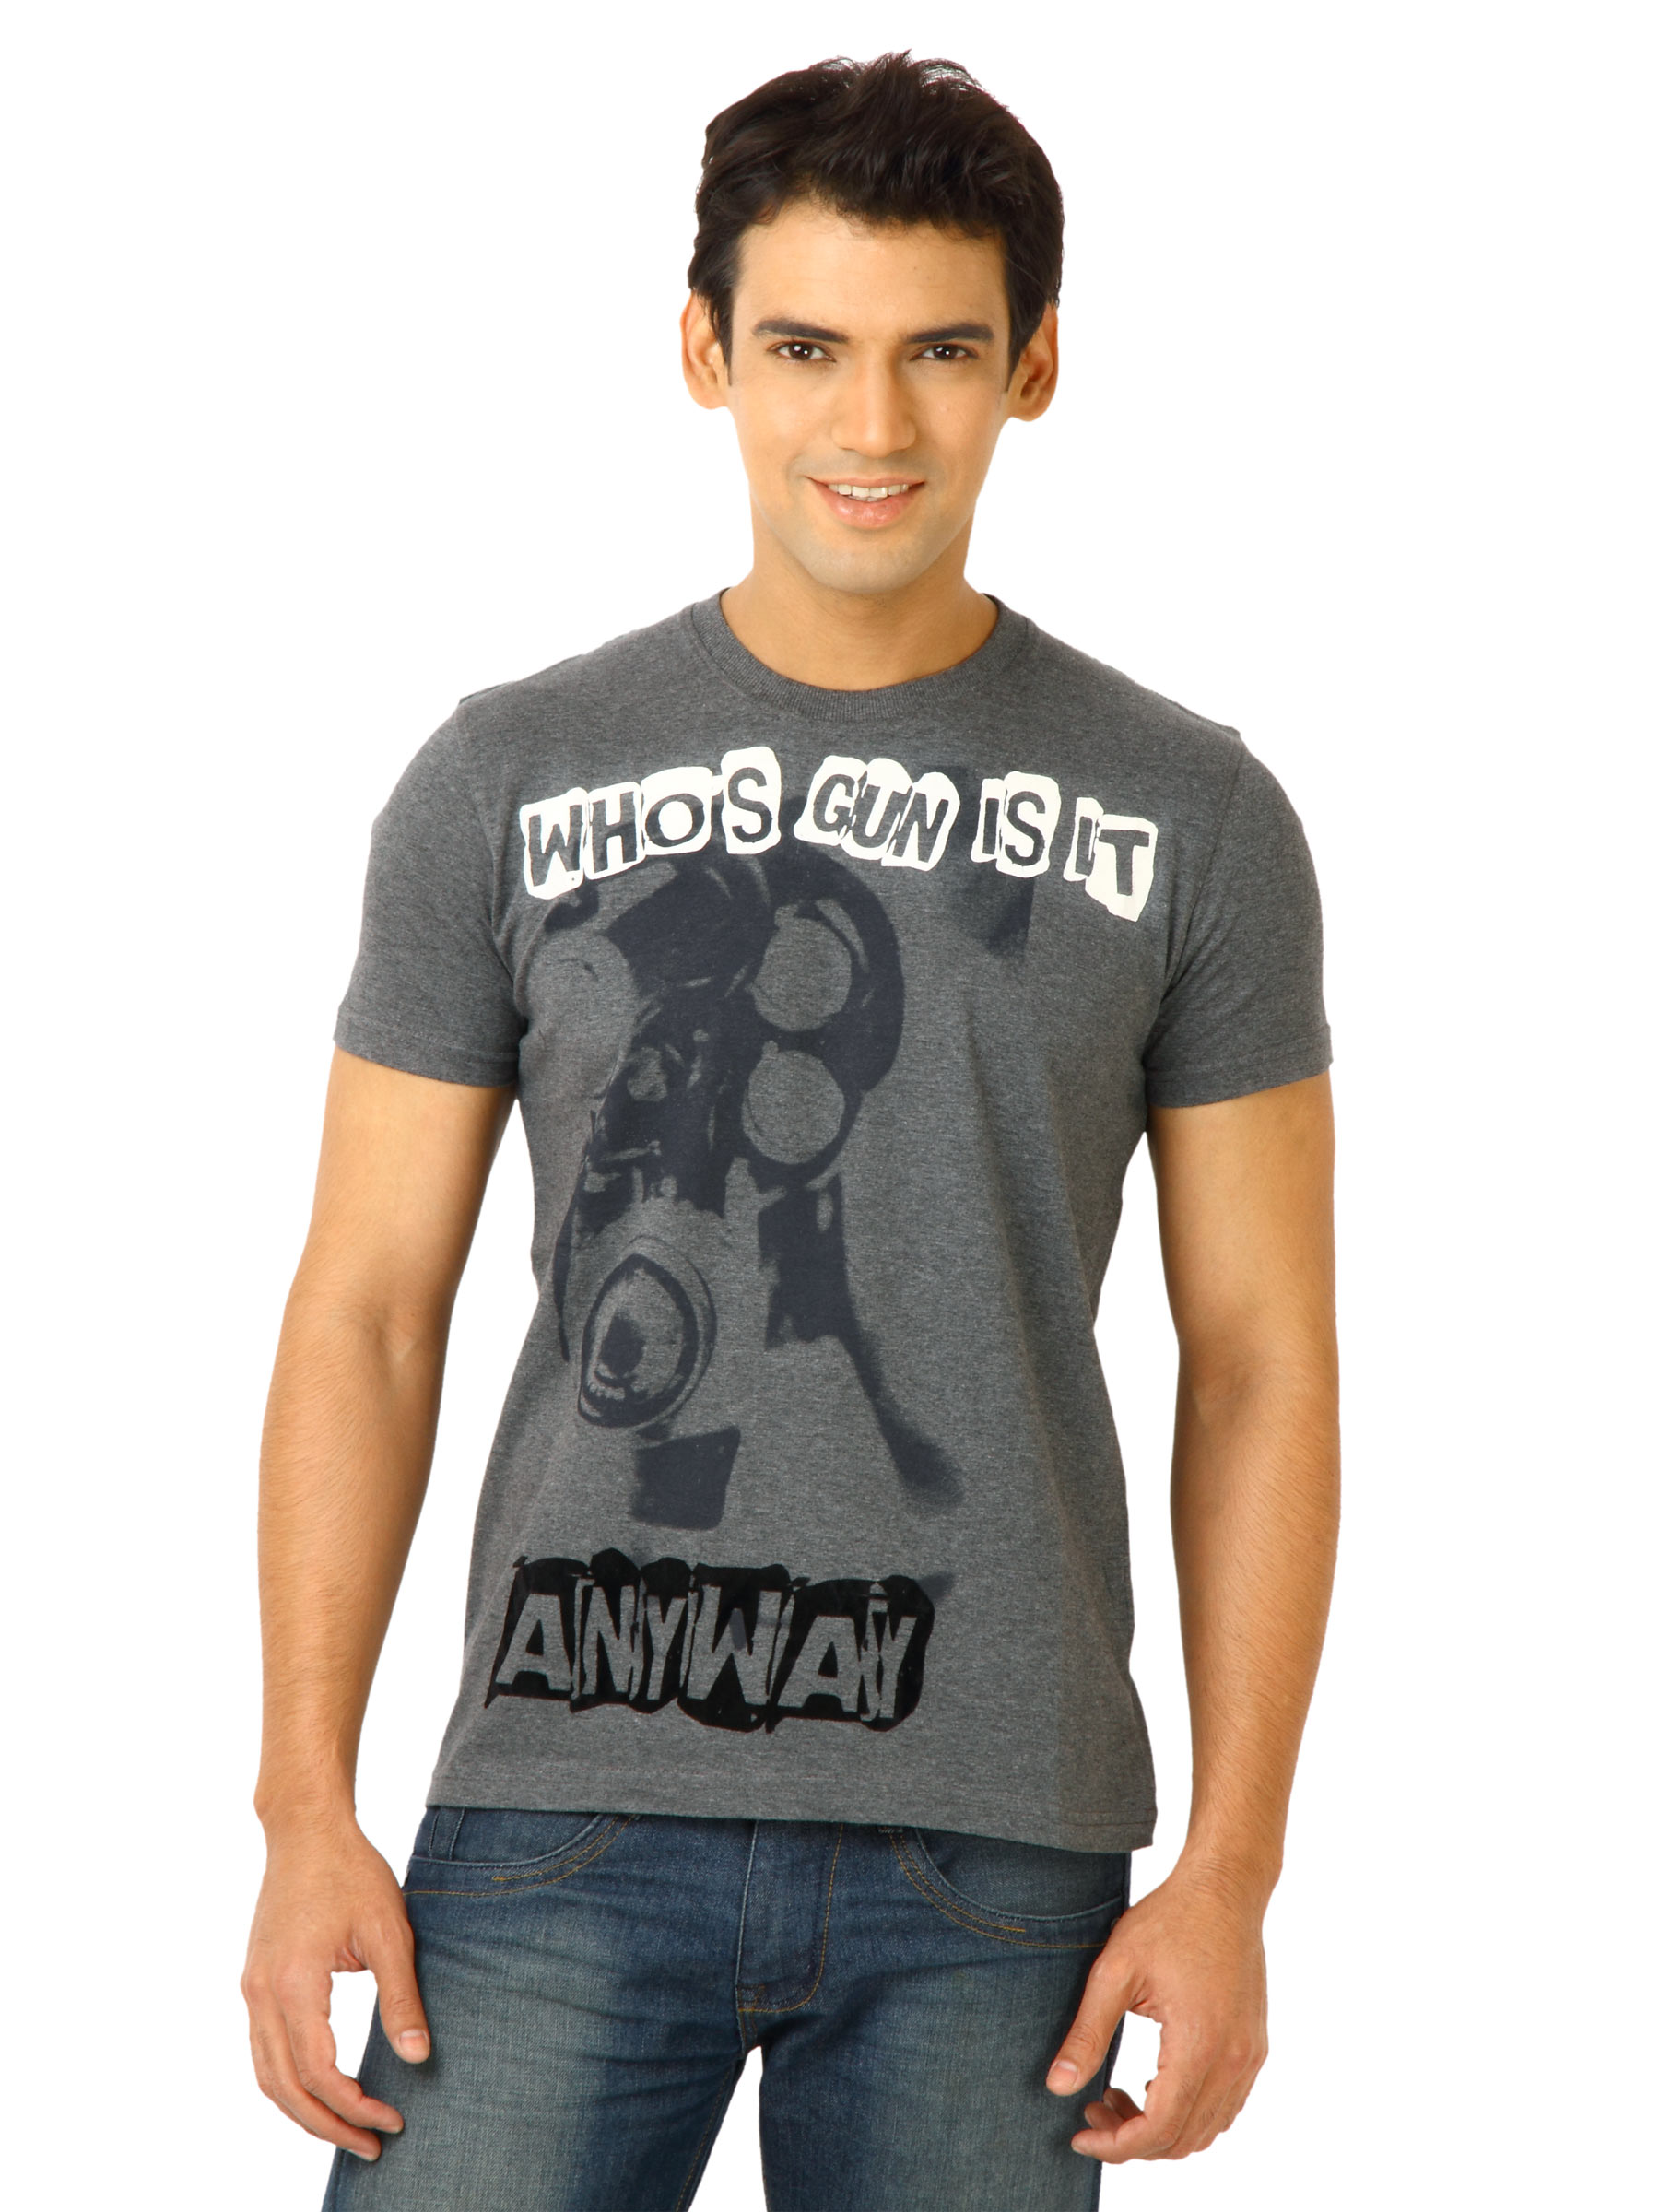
United Colors of Benetton Men Printed Grey Tshirts
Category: Apparel / Topwear / Tshirts
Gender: Men
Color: Grey
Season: Fall 2011
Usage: Casual